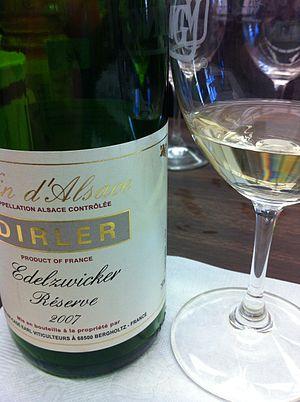
La quiche lorraine est une variante de quiche / tarte salée de la cuisine lorraine et de la cuisine française, à base de pâte brisée ou de pâte feuilletée, de migaine d'œufs, de crème fraîche et de lardons.
L’edelzwicker, ou alsace edelzwicker, est un vin blanc français produit dans le vignoble d'Alsace à partir d'un assemblage de cépages.